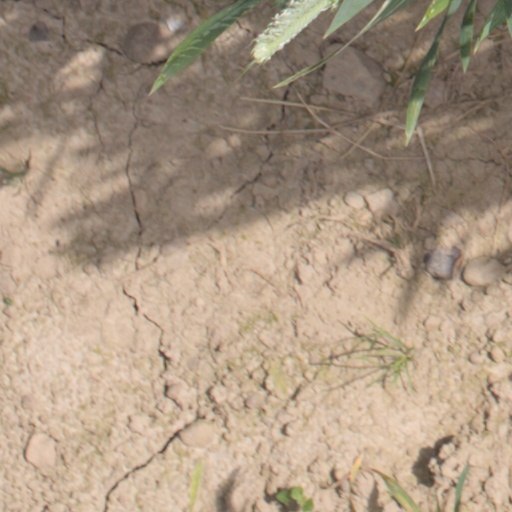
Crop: wheat